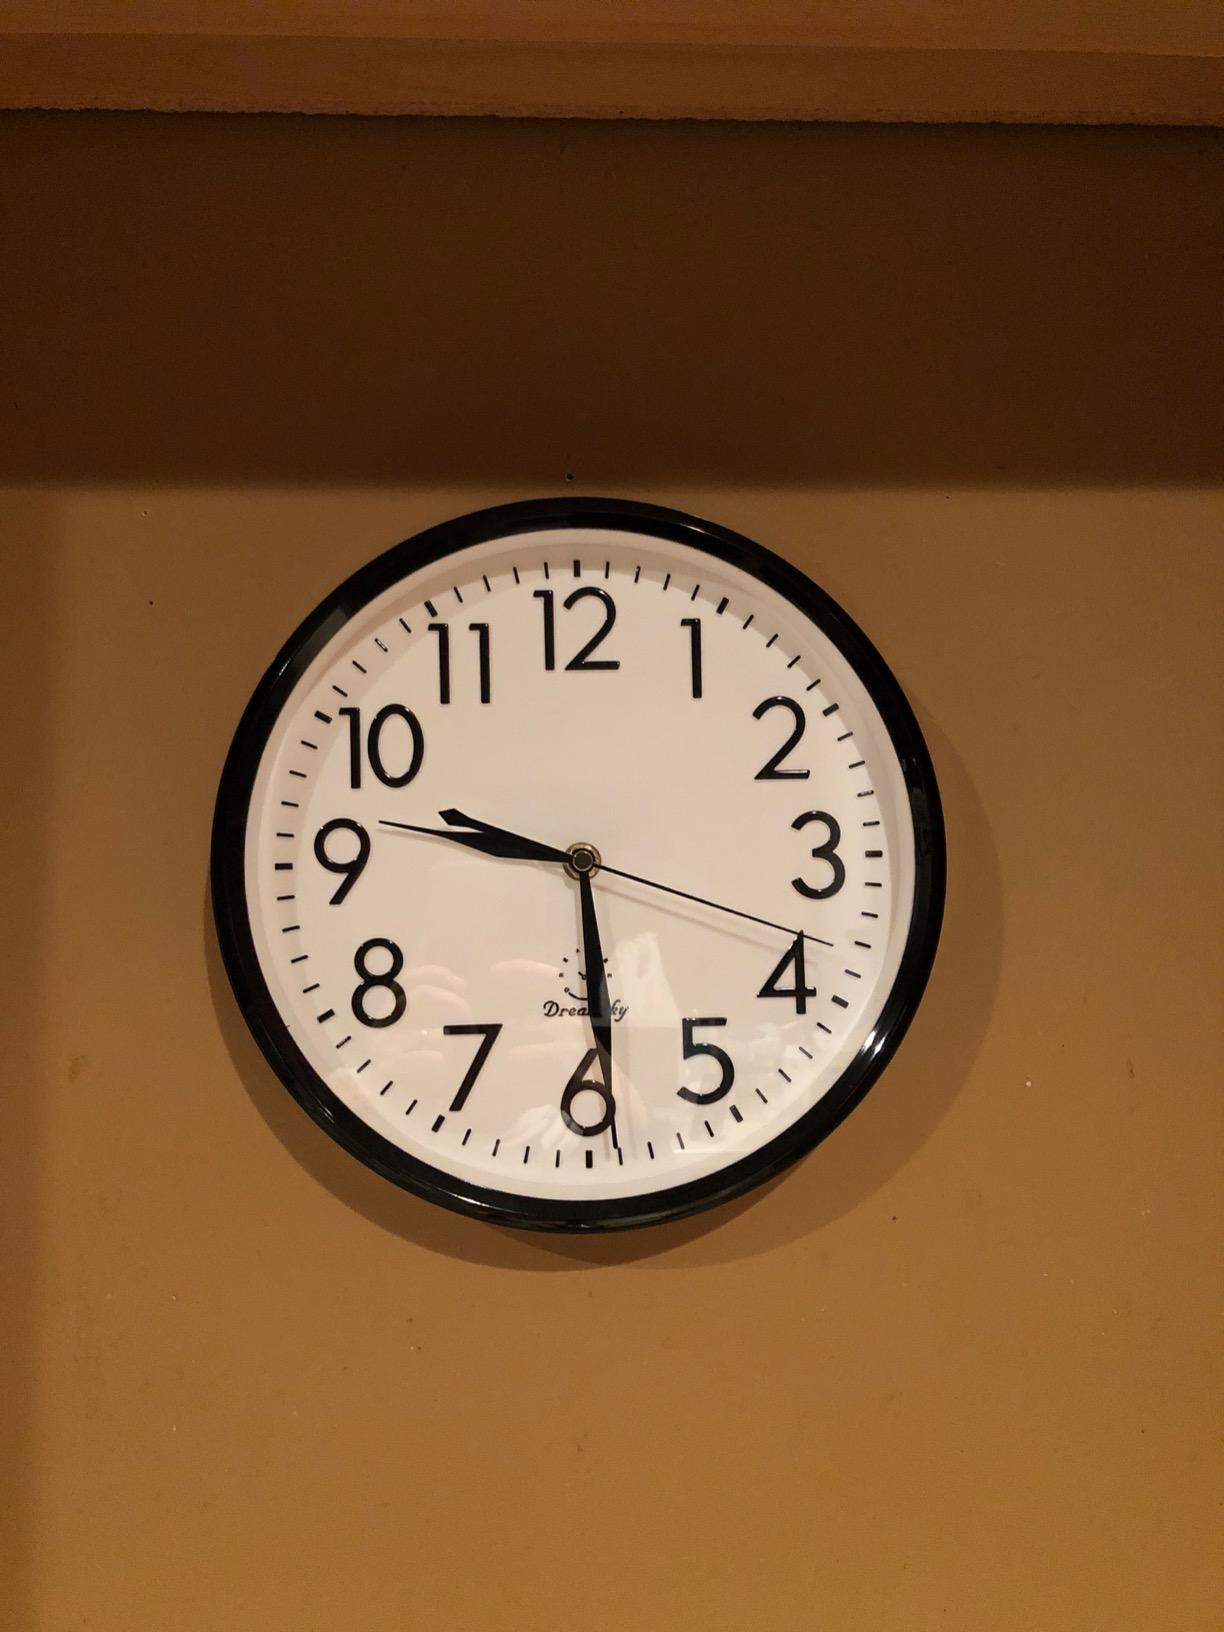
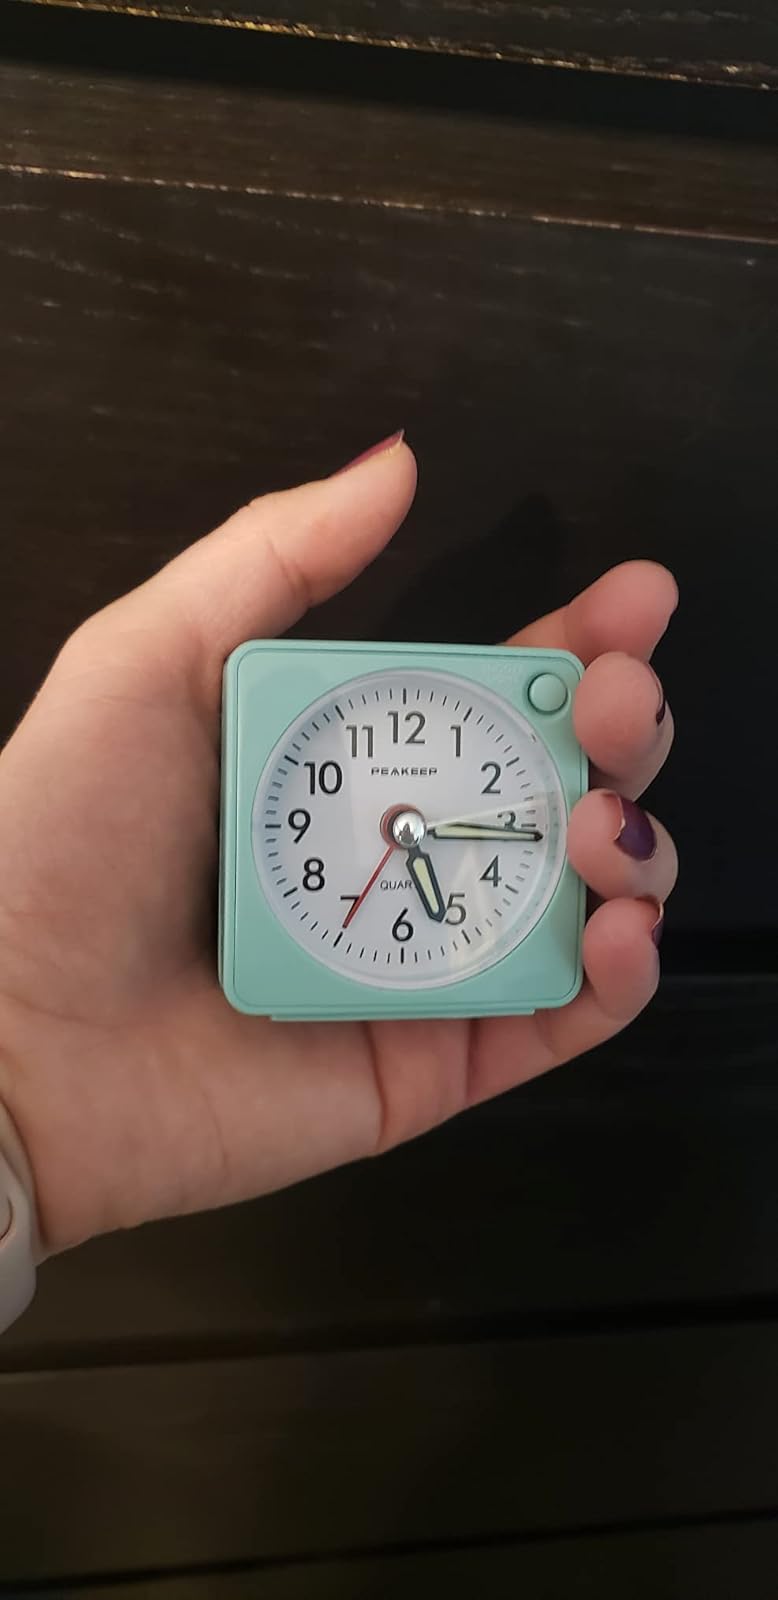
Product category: clock
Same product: no